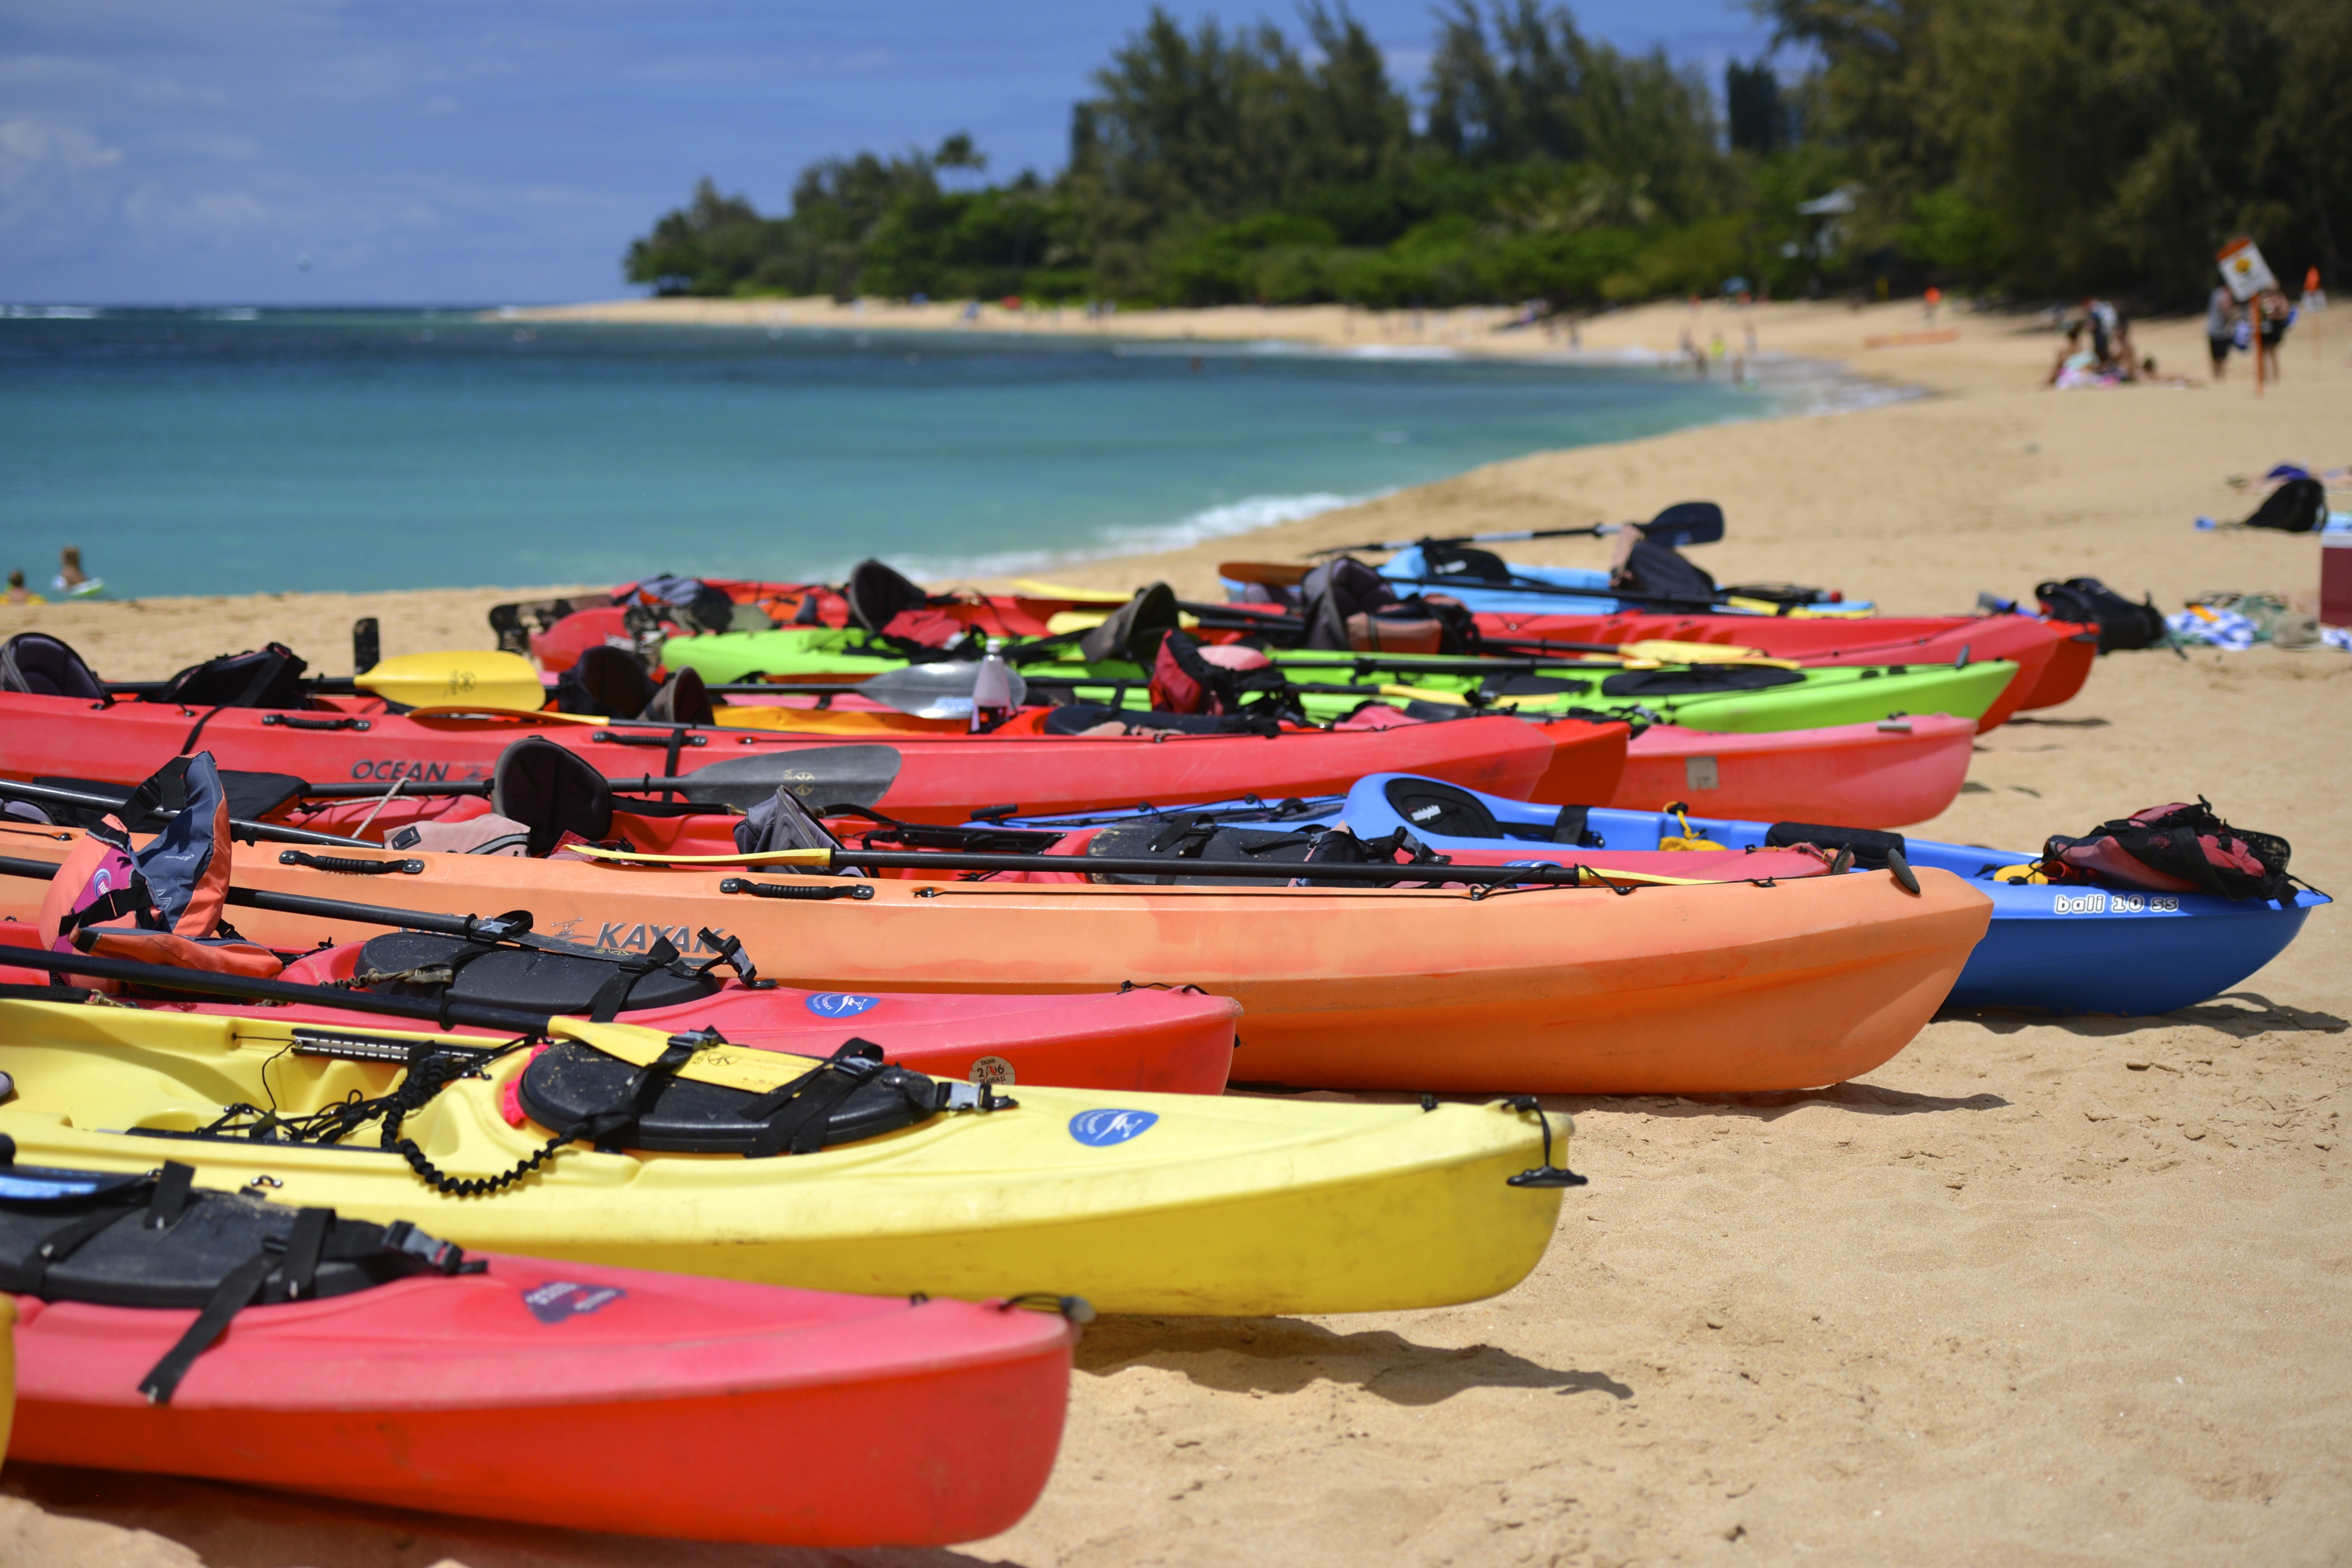
beach, sea, water, nature, ocean, sport, boat, adventure, summer, vacation, travel, paddle, vehicle, tropical, bay, hawaii, trip, leisure, kayak, activity, sports equipment, fun, boating, kayaking, watercraft, active, canoeing, sea kayak